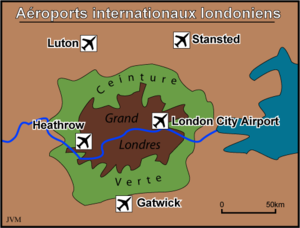
Cette carte représente la situation des cinq aéroports internationaux de la région londonienne (London City, Gatwick, Luton, Stansted et Heathrow).
L'agglomération de Londres est desservie par six aéroports principaux et un aéroport secondaire :